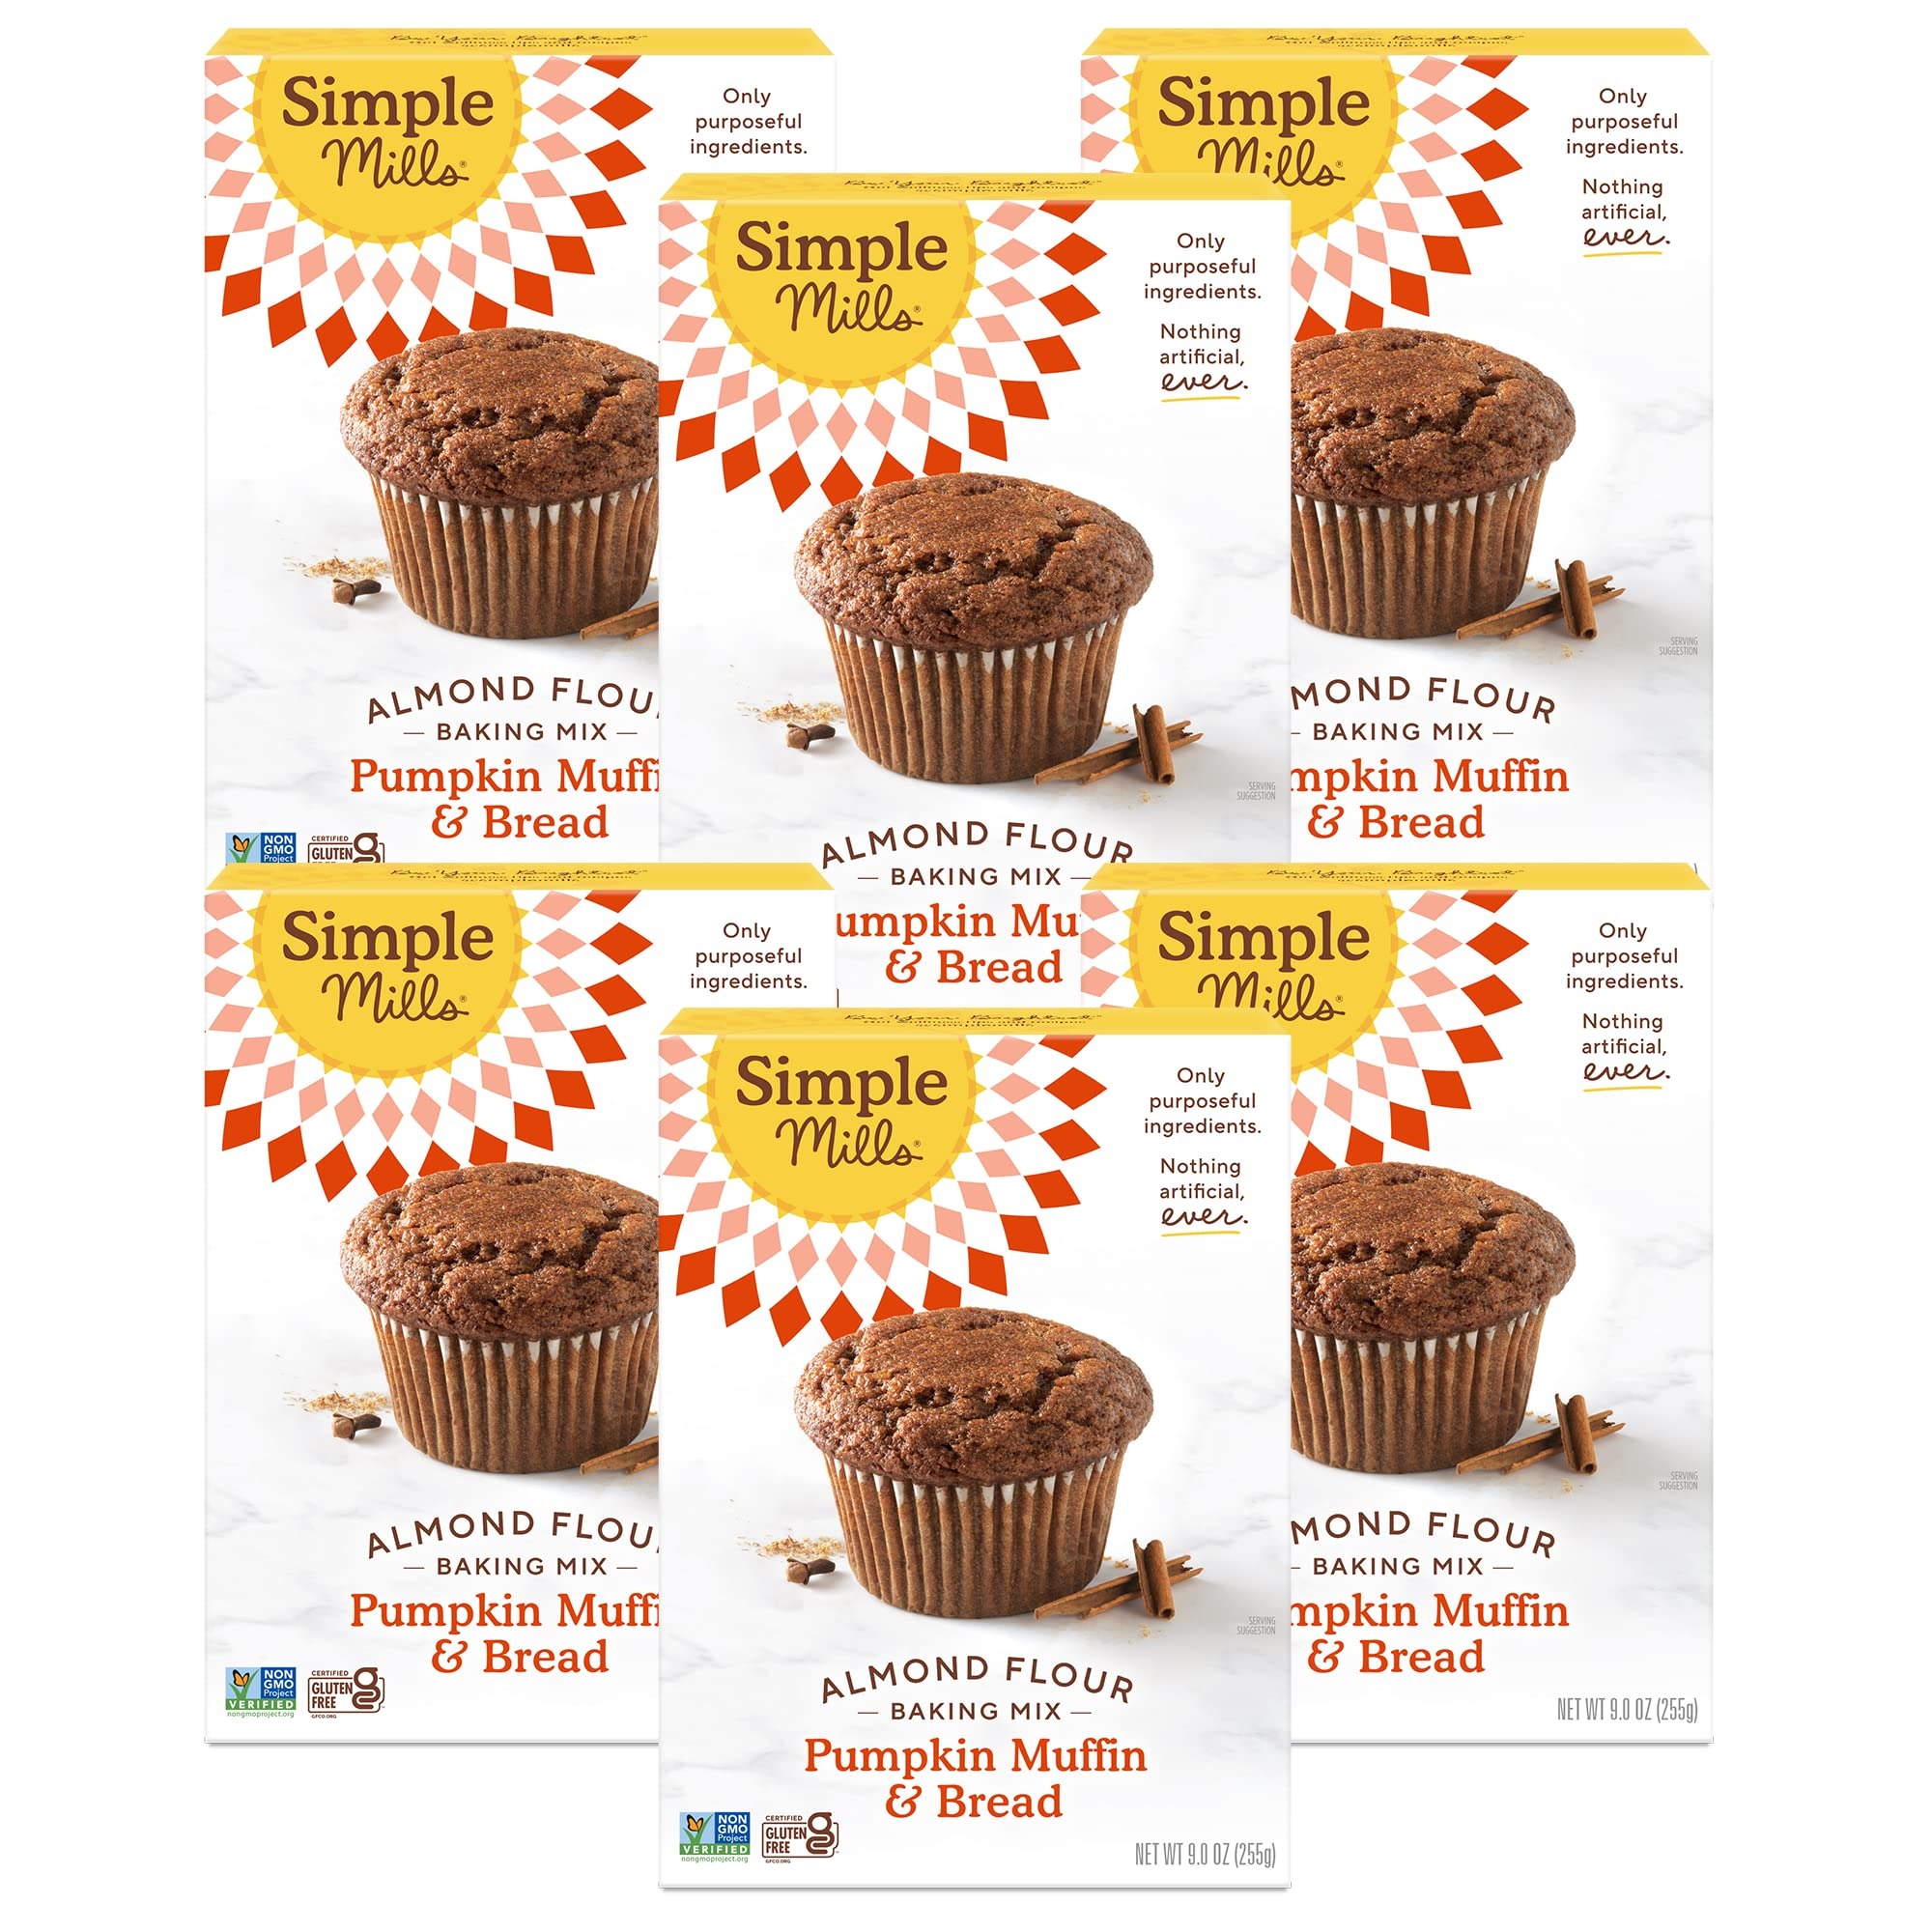
Item Name: Simple Mills Almond Flour Baking Mix, Pumpkin Muffin & Bread Mix, Gluten Free, Plant Based, Paleo Friendly, 4.25 Ounce (Pack of 6)
Bullet Point 1: Receive 6 boxes of Simple Mills Almond Flour Pumpkin Bread Mix. Perfectly spiced pumpkin mix that uses actual pumpkin and actual spices. Great for fun and nutritious baking.
Bullet Point 2: Take a look at our nutritious baking mix ingredients. Nutrient dense, purposeful ingredient list for these delicious baking products from Simple Mills.
Bullet Point 3: See our reviews on your iPhone, iPad, Android, or laptop by scrolling down to see how other consumers rate our delicous taste!
Bullet Point 4: Nothing artificial, ever. Shelf stable snack that is perfect for stocking up the pantry and great way to gain energy and boost productivity
Bullet Point 5: Made With Simple Ingredients, Certified Gluten free, Non-GMO, Grain Free, Corn Free, Paleo Friendly, Plant Based
Value: 25.5
Unit: Ounce

Price: 61.34